Maria-mole
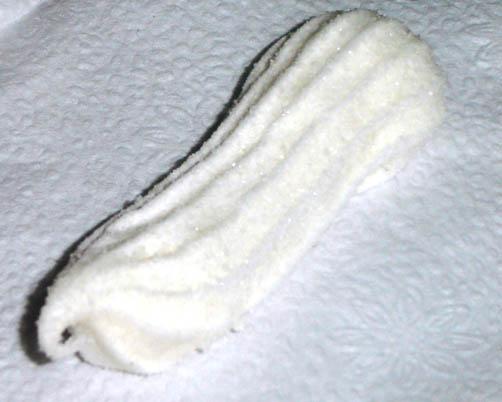
Also known as:
es - Spanish: Maria-mole
jv - Javanese: Maria-mole
pt - Portuguese: Maria-mole
Category: dessert (dessert)
Cuisine: Brazilian
Associated cuisines: Brazilian
Area: Brazil
Countries: Brazil
Region: South America, , , ,
The dish is similar shape to marshmallow, made with sugar, gelatine, egg whites.